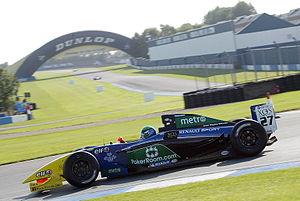
Alx Danielsson est un pilote automobile suédois.
Le championnat de Formula Renault 3.5 Series 2006 s'est déroulé au sein des World Series by Renault et a été remporté par le Suédois Alx Danielsson sur une monoplace de l'écurie Comtec Racing.